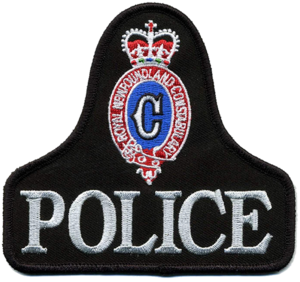
La Royal Newfoundland Constabulary constitue le corps de police de la province de Terre-Neuve-et-Labrador. Avec l'Ontario et le Québec, cette dernière est l'une des 3 provinces canadiennes à posséder son propre corps de police indépendant de la Gendarmerie royale du Canada. Son quartier général se trouve à St. John's, la capitale provinciale.